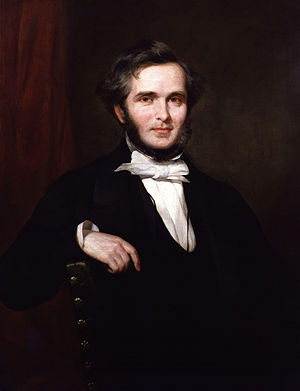
John Curwen
John Curwen var en engelsk præst og sangpædagog.